Slide Lake-Otatso Creek Patrol Cabin and Woodshed

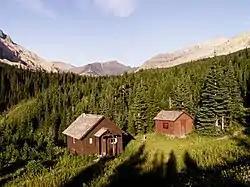

The Slide Lake-Otatso Creek Patrol Cabin and Woodshed in Glacier National Park are a small group of rustic buildings in the park's backcountry. Built in 1936, the patrol cabin is a frame building, unlike the more typical log patrol cabins found throughout the park. The similar woodshed is nearby. The cabin's proximity to the Alpine-themed Many Glacier Hotel may have influenced the decorative detailing, which is unique in Glacier. The only other frame patrol cabin is the Fielding Cabin, in the southern part of the park. The cabin was completely reconstructed in the 1980s "to thwart a particularly aggressive pack rat population". The buildings are located along Otatso Creek, downstream from Slide Lake.